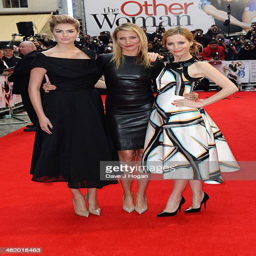
actors attend the gala premiere